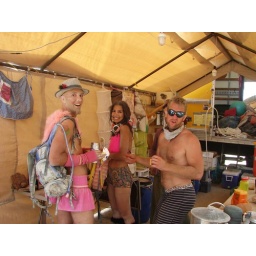
Hanging out in the kitchen. The truck behind became the costume dress up area.